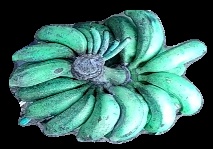
Variety: rasbale
Grade: grade3